Alexander Grant (British Army officer)

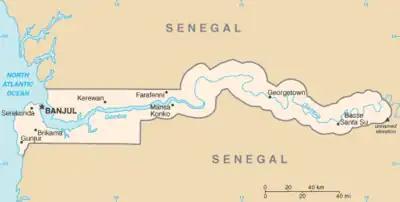
A modern-day map of the Gambia showing Bathurst (Banjul) and Georgetown.

Gun batteries were laid out on Barra Point, Fort St Mary, and in Bathurst for the purposes of defence. As to commerce, the British merchants in Senegal were forced to leave when the Treaty of Paris was ratified and, with some French traders who preferred to trade under the British flag, emigrated to St Mary's Island. They built a number of factories and houses there which remained for many decades. The influx of traders marked a return to prosperity for the Gambia, that had flagged during the British occupation of Senegal. Building Bathurst was complicated by the fact that St Mary's Island was infested with mosquitoes and liable to be flooded regularly. By 1821, a barracks, hospital, and courthouse had all been constructed. Grant also began the practice of sending blue books from the Gambia between 1819 and 1823.